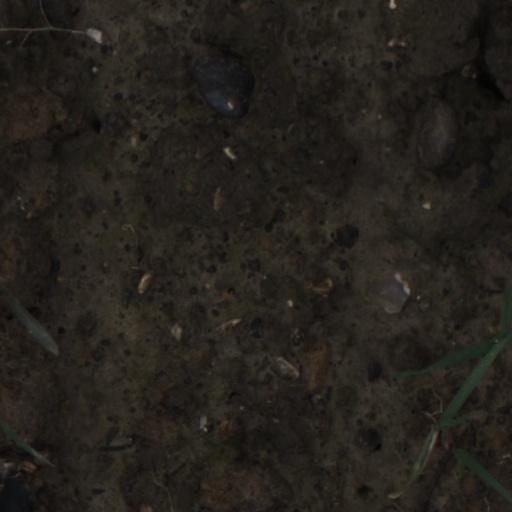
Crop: wheat